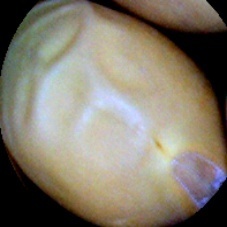
Label: Immature